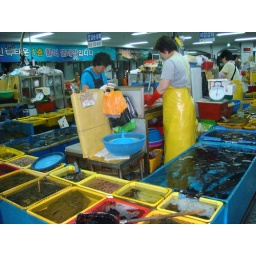
And more fish at a fish market in Busan.JPG